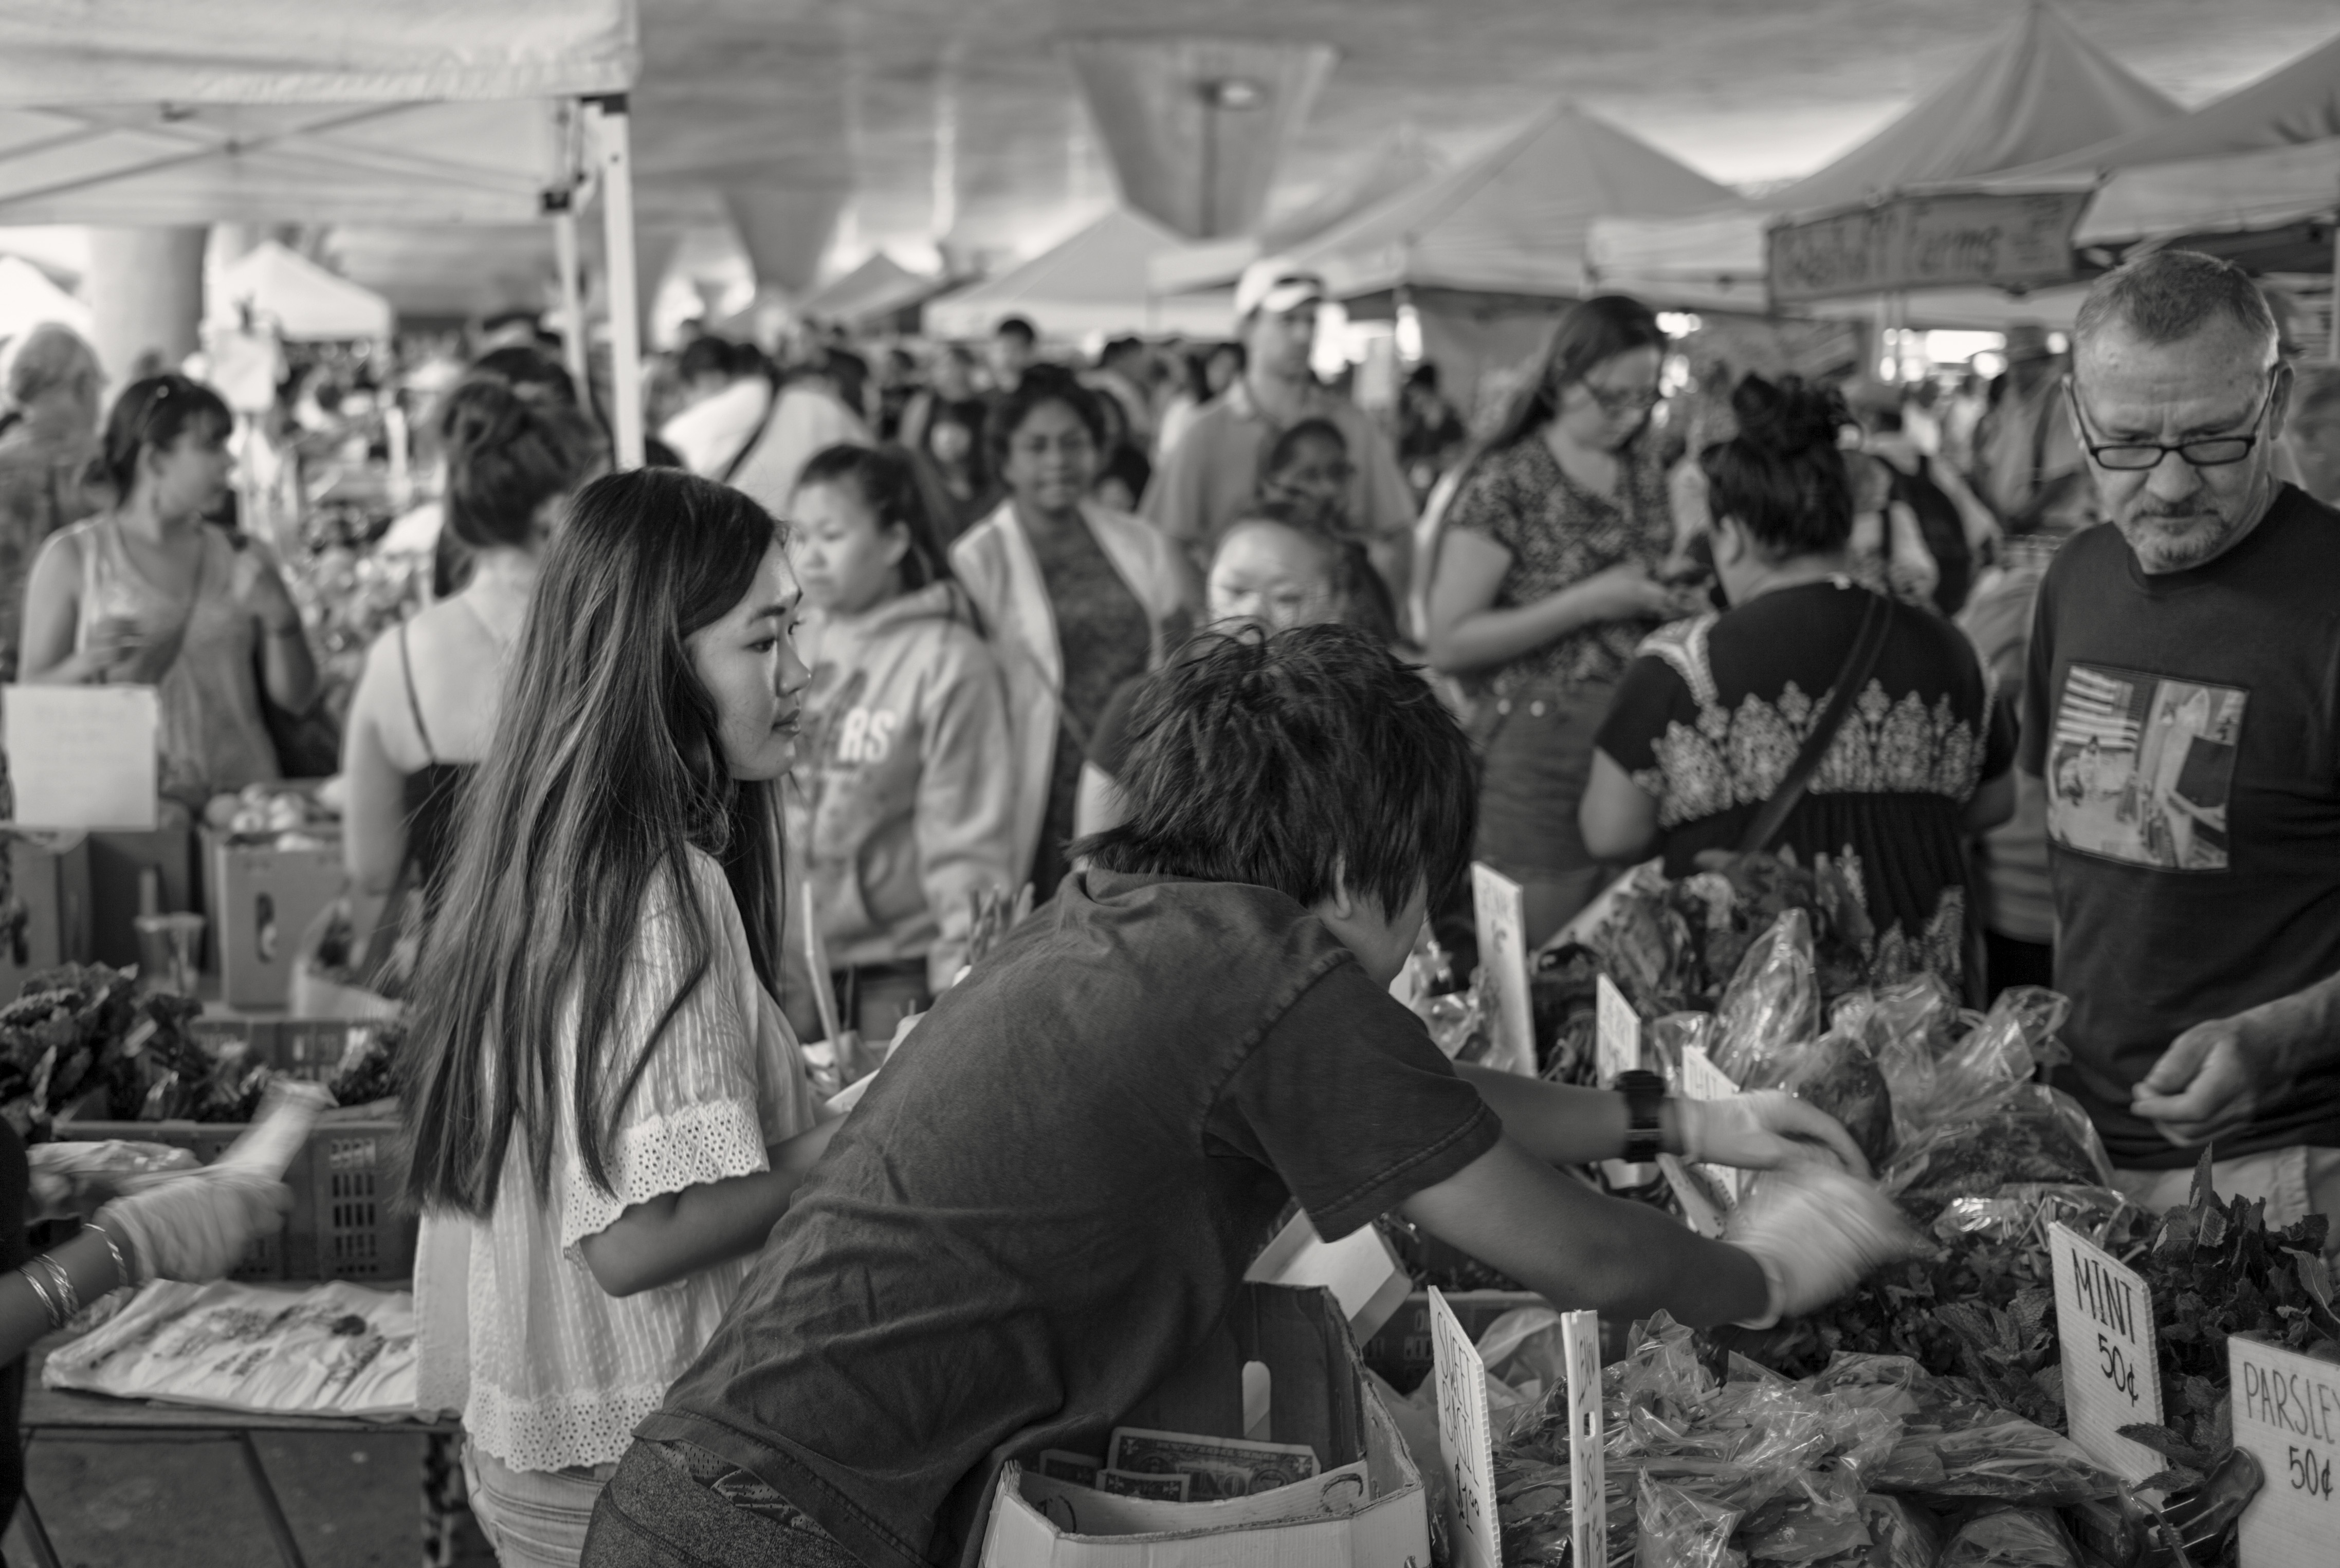
black and white, people, crowd, monochrome, farmersmarket, 365, sacramento, 3652015imstillstanding, laborer, monochrome photography